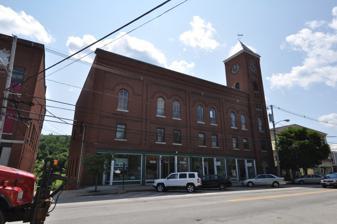
Building: Norway Historic District
Country: United States of America
Year built: 1894
Historic district in Maine, United States United States historic place Norway Historic District U.S. National Register of Historic Places U.S. Historic district Norway Opera House Show map of Maine Show map of the United States Location Roughly bounded by Pearl St., Danforth St. and Greenleaf Ave., Pennesseewassee Stream, and Main and Whitman Sts., Norway, Maine Coordinates 44°12′48″N 70°32′27″W / 44.21333°N 70.54083°W / 44.21333; -70.54083 Area 44 acres (18 ha) Built 1894 ( 1894 ) Architect Lewis, E.E.; Et al. Architectural style Queen Anne, Italianate, Romanesque NRHP reference No. 88000391 Added to NRHP July 21, 1988 The Norway Historic District encompasses most of the historic village center of Norway, Maine , and is reflective of the town's growth over 150 years.  Although significant early-to-mid 19th century buildings survive in the village, it was significantly damaged by a major fire in 1894, resulting in the construction of a number of new brick and wood-frame buildings.  The district, which is 44 acres (18 ha) in size, includes 64 historically significant residential, civic, social, and commercial buildings, and was listed on the National Register of Historic Places in 1988. Description and history The town of Norway, Maine , was incorporated in 1797, having been settled in the late 1780s.  The village center grew on the north side of Pennesseewassee Stream, and is arrayed along Main Street, now designated Maine State Routes 117 and 118 , east of a crossing of that stream.  Side streets running perpendicular to Main Street are populated with housing, while Main Street is the focus of civic, commercial, and social activity.  The major focal points of the district are the Universalist Church, at 45 Main Street, and the Norway Opera House, a brick structure with tower at 219 Main Street.  The church was built in 1829, and renovated in the 1860s, giving it its present Italianate styling.  The Opera House was built in 1894 in the wake of a devastating fire in May 1894, and became an anchor of the village. In addition to the Opera House, the village was home to a significant number of fraternal social organizations.  The Knights of Pythias and International Order of Odd Fellows both built meeting halls in the village, as did the locally unique Weary Club, a social organization for the elderly.  The principal civic buildings in the district are a small c. 1866 schoolhouse, the post office, and the library, the latter two being the two main representatives of Depression-era architecture. The residential architecture of the district is mainly 19th century in age.  Notable houses include the Asa Danforth House (1830) at 136 Main Street, which is one of the finest brick Federal period houses in western Maine, the James Crooker House (c. 1860–65) at 19 Deering Street, which is a late example of Greek Revival architecture, and the Stephen and Edward Collins House (c. 1886), an architect designed Queen Anne Victorian at 9 Whitman Street.  A notable 20th-century house is the Colonial Revival Edward Cummings House at 54 Deering Street, built in 1924 for a member of Norway's leading industrialists. See also National Register of Historic Places listings in Oxford County, Maine References